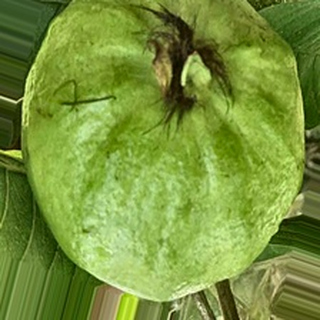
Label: healthy_guava